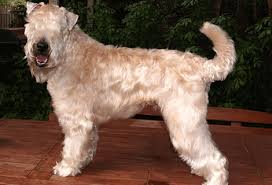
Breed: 235-n000090-soft_coated_wheaten_terrier